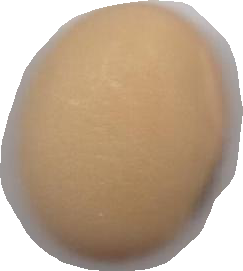
Variety: Anjasmoro